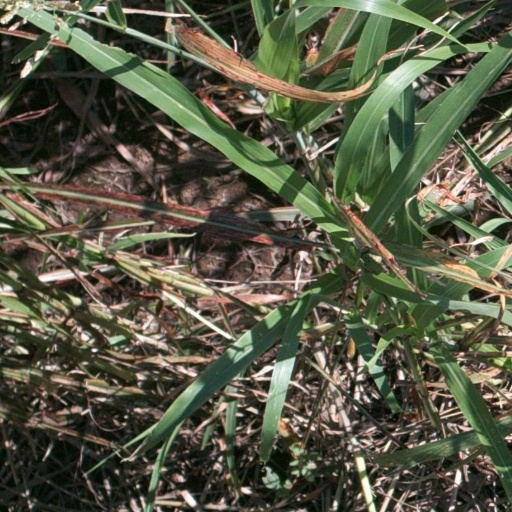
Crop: sorghum